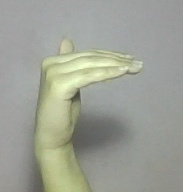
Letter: khaa